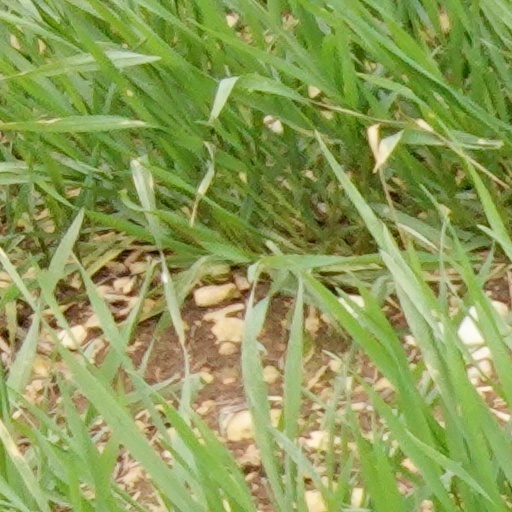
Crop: wheat